Janvi Chheda

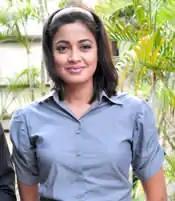
Chheda in 2012

Janvi Chheda Gopalia (née Chheda; born 29 February 1984) is an Indian actress who primarily works in Hindi television. Chheda made her acting debut in 2007 with "Chhoona Hai Aasmaan" portraying Sameera Singh. She is best known for her portrayal of Sugna Singh in "Balika Vadhu" and Inspector Shreya in "CID", which earned her wider recognition.